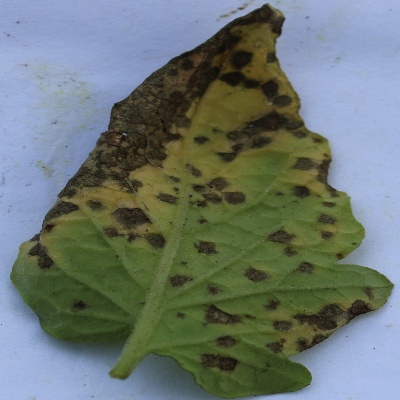
Crop: Tomato
Condition: septoria leaf spot